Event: Nepal Earthquake
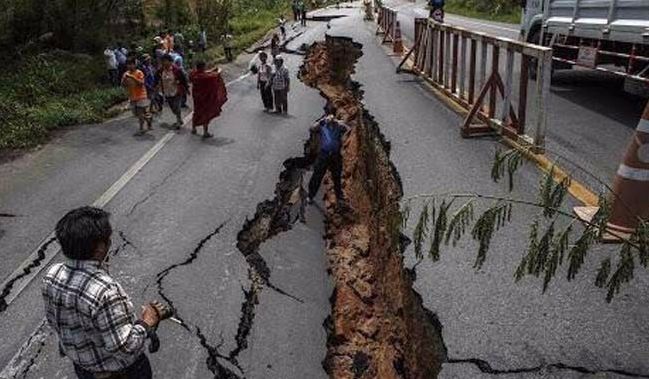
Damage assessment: damage